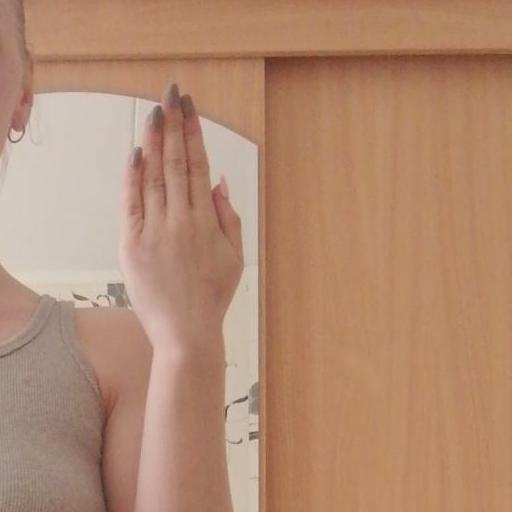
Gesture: stop_inverted